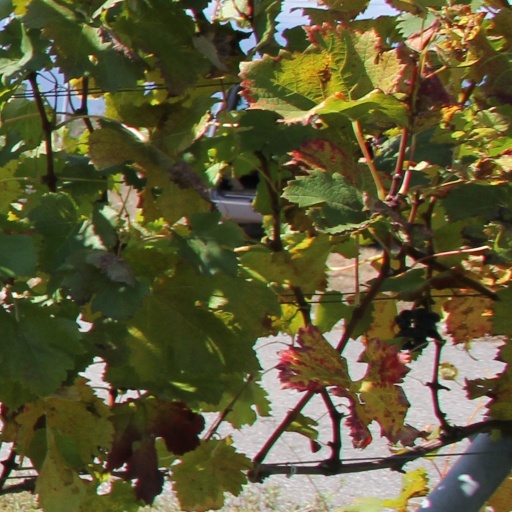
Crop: grape